Beverly Lynne

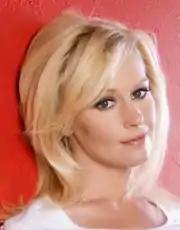
Beverly Lynne

Beverly Lynne is an American actress who is mainly showcased in erotic film.